Alaska

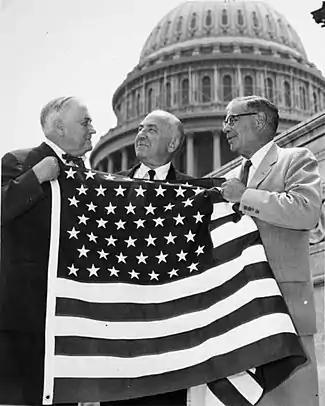
Bob Bartlett and Ernest Gruening, Alaska's inaugural U.S. Senators, hold the 49-star U.S. Flag after the admission of Alaska as the 49th state.

Statehood for Alaska was an important cause of James Wickersham early in his tenure as a congressional delegate. Decades later, the statehood movement gained its first real momentum following a territorial referendum in 1946. The Alaska Statehood Committee and Alaska's Constitutional Convention soon followed. Statehood supporters also found themselves fighting major battles against political foes, mostly in the U.S. Congress but also within Alaska. Statehood was approved by the U.S. Congress on July 7, 1958. Alaska was officially proclaimed a state on January 3, 1959.